Glaucocharis chrysochyta

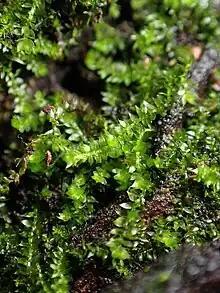
Likely larval host "Fabronia australis".

This species inhabits both dense and open native forest and brushwood. Larvae have been found inhabiting "Fabronia australis" and it is likely they feed on this and other species of moss. It has been hypothesised that the larvae pupate within the moss they have been feeding on.